Verrazzano-Narrows Bridge

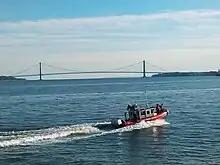
The U.S. Coast Guard on patrol in Upper New York Bay with the Verrazzano-Narrows Bridge (background) spanning The Narrows between Brooklyn (on left) and Staten Island (on right)

, drivers pay $11.19 per car or $4.71 per motorcycle for tolls by mail/non-NYCSC E-Z Pass. E-ZPass users with transponders issued by the New York E‑ZPass Customer Service Center pay $6.94 per car or $3.02 per motorcycle. Mid-Tier NYCSC E-Z Pass users pay $8.36 per car or $3.57 per motorcycle. All E-ZPass users with transponders not issued by the New York E-ZPass CSC will be required to pay Toll-by-mail rates.